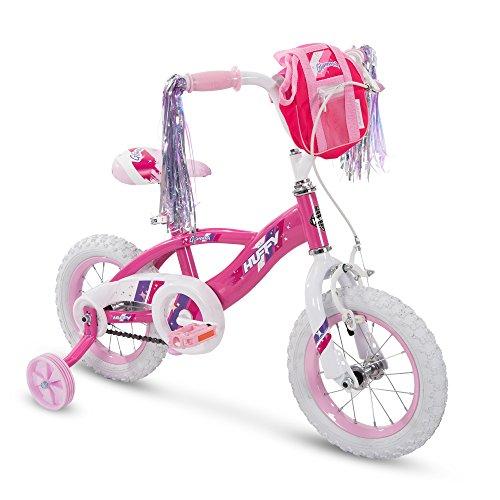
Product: Huffy 12" Glimmer Girls Bike, Pink
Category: Sports & Outdoors | Outdoor Recreation | Cycling | Kids' Bikes & Accessories | Kids' Bikes
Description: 12" Girls bike with removable training wheels is great for beginning riders; ideal for ages 3-5 with a rider height of 37-42 inches; details like shimmering streamers make it even more fun.
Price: $103.99
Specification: ASIN:B004G7N5ZA|ShippingWeight:22.9pounds(Viewshippingratesandpolicies)|DateFirstAvailable:June5,2018